List of Bathurst-class corvettes

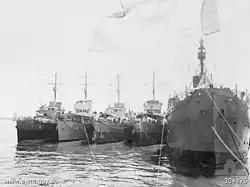
Four Australian "Bathurst"-class corvettes alongside a depot ship at Columbo, Ceylon in November 1944

The "Bathurst"-class corvettes were a ship class of sixty vessels built in Australia during World War II and initially operated by the Royal Australian Navy (RAN), the British Admiralty (although the ships were crewed by and commissioned into the RAN) and the Royal Indian Navy. Following the conclusion of World War II, many of the ships were sold or transferred to other organisations, and saw service in the Royal Navy, Royal Netherlands Navy, Royal New Zealand Navy, Indonesian Navy, Turkish Navy, Pakistan Navy and civilian service.